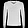
Label: Pullover